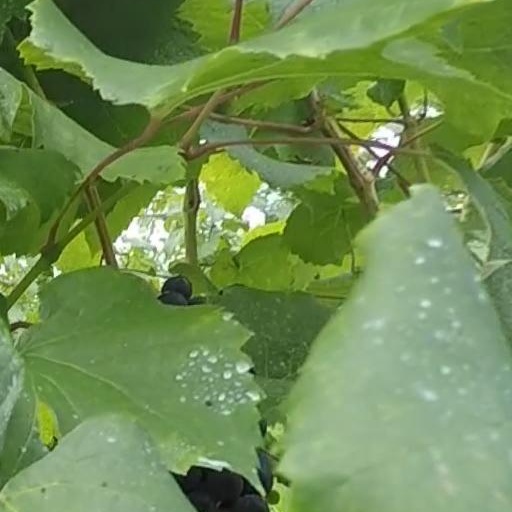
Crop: grape